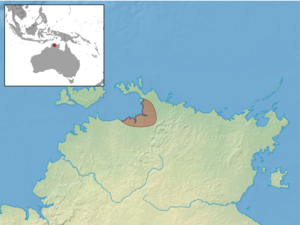
Menetia concinna est une espèce de sauriens de la famille des Scincidae.